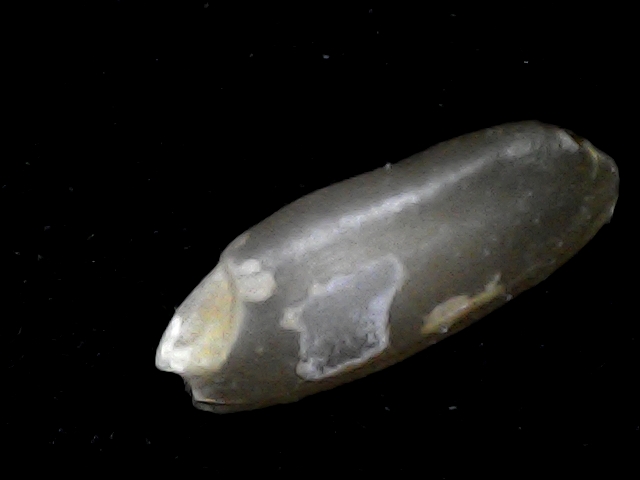
Rice variety: BD76